Hirayama (crater)

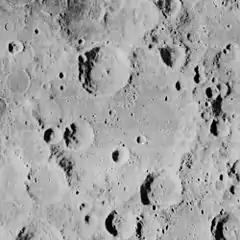
Hirayama viewed by Lunar Orbiter 2 in 1966

Hirayama is a large lunar impact crater that is located on the far side of the Moon, just beyond the eastern limb. This region of the surface is sometimes brought into view from Earth during periods of favourable libration. However it is best viewed from orbit. This crater is located along the southeastern edge of the Mare Smythii, to the northeast of the crater Brunner. To the northeast of Hirayama is Wyld. On the west rim of Hirayama is the small, bright-rayed crater Bandfield.